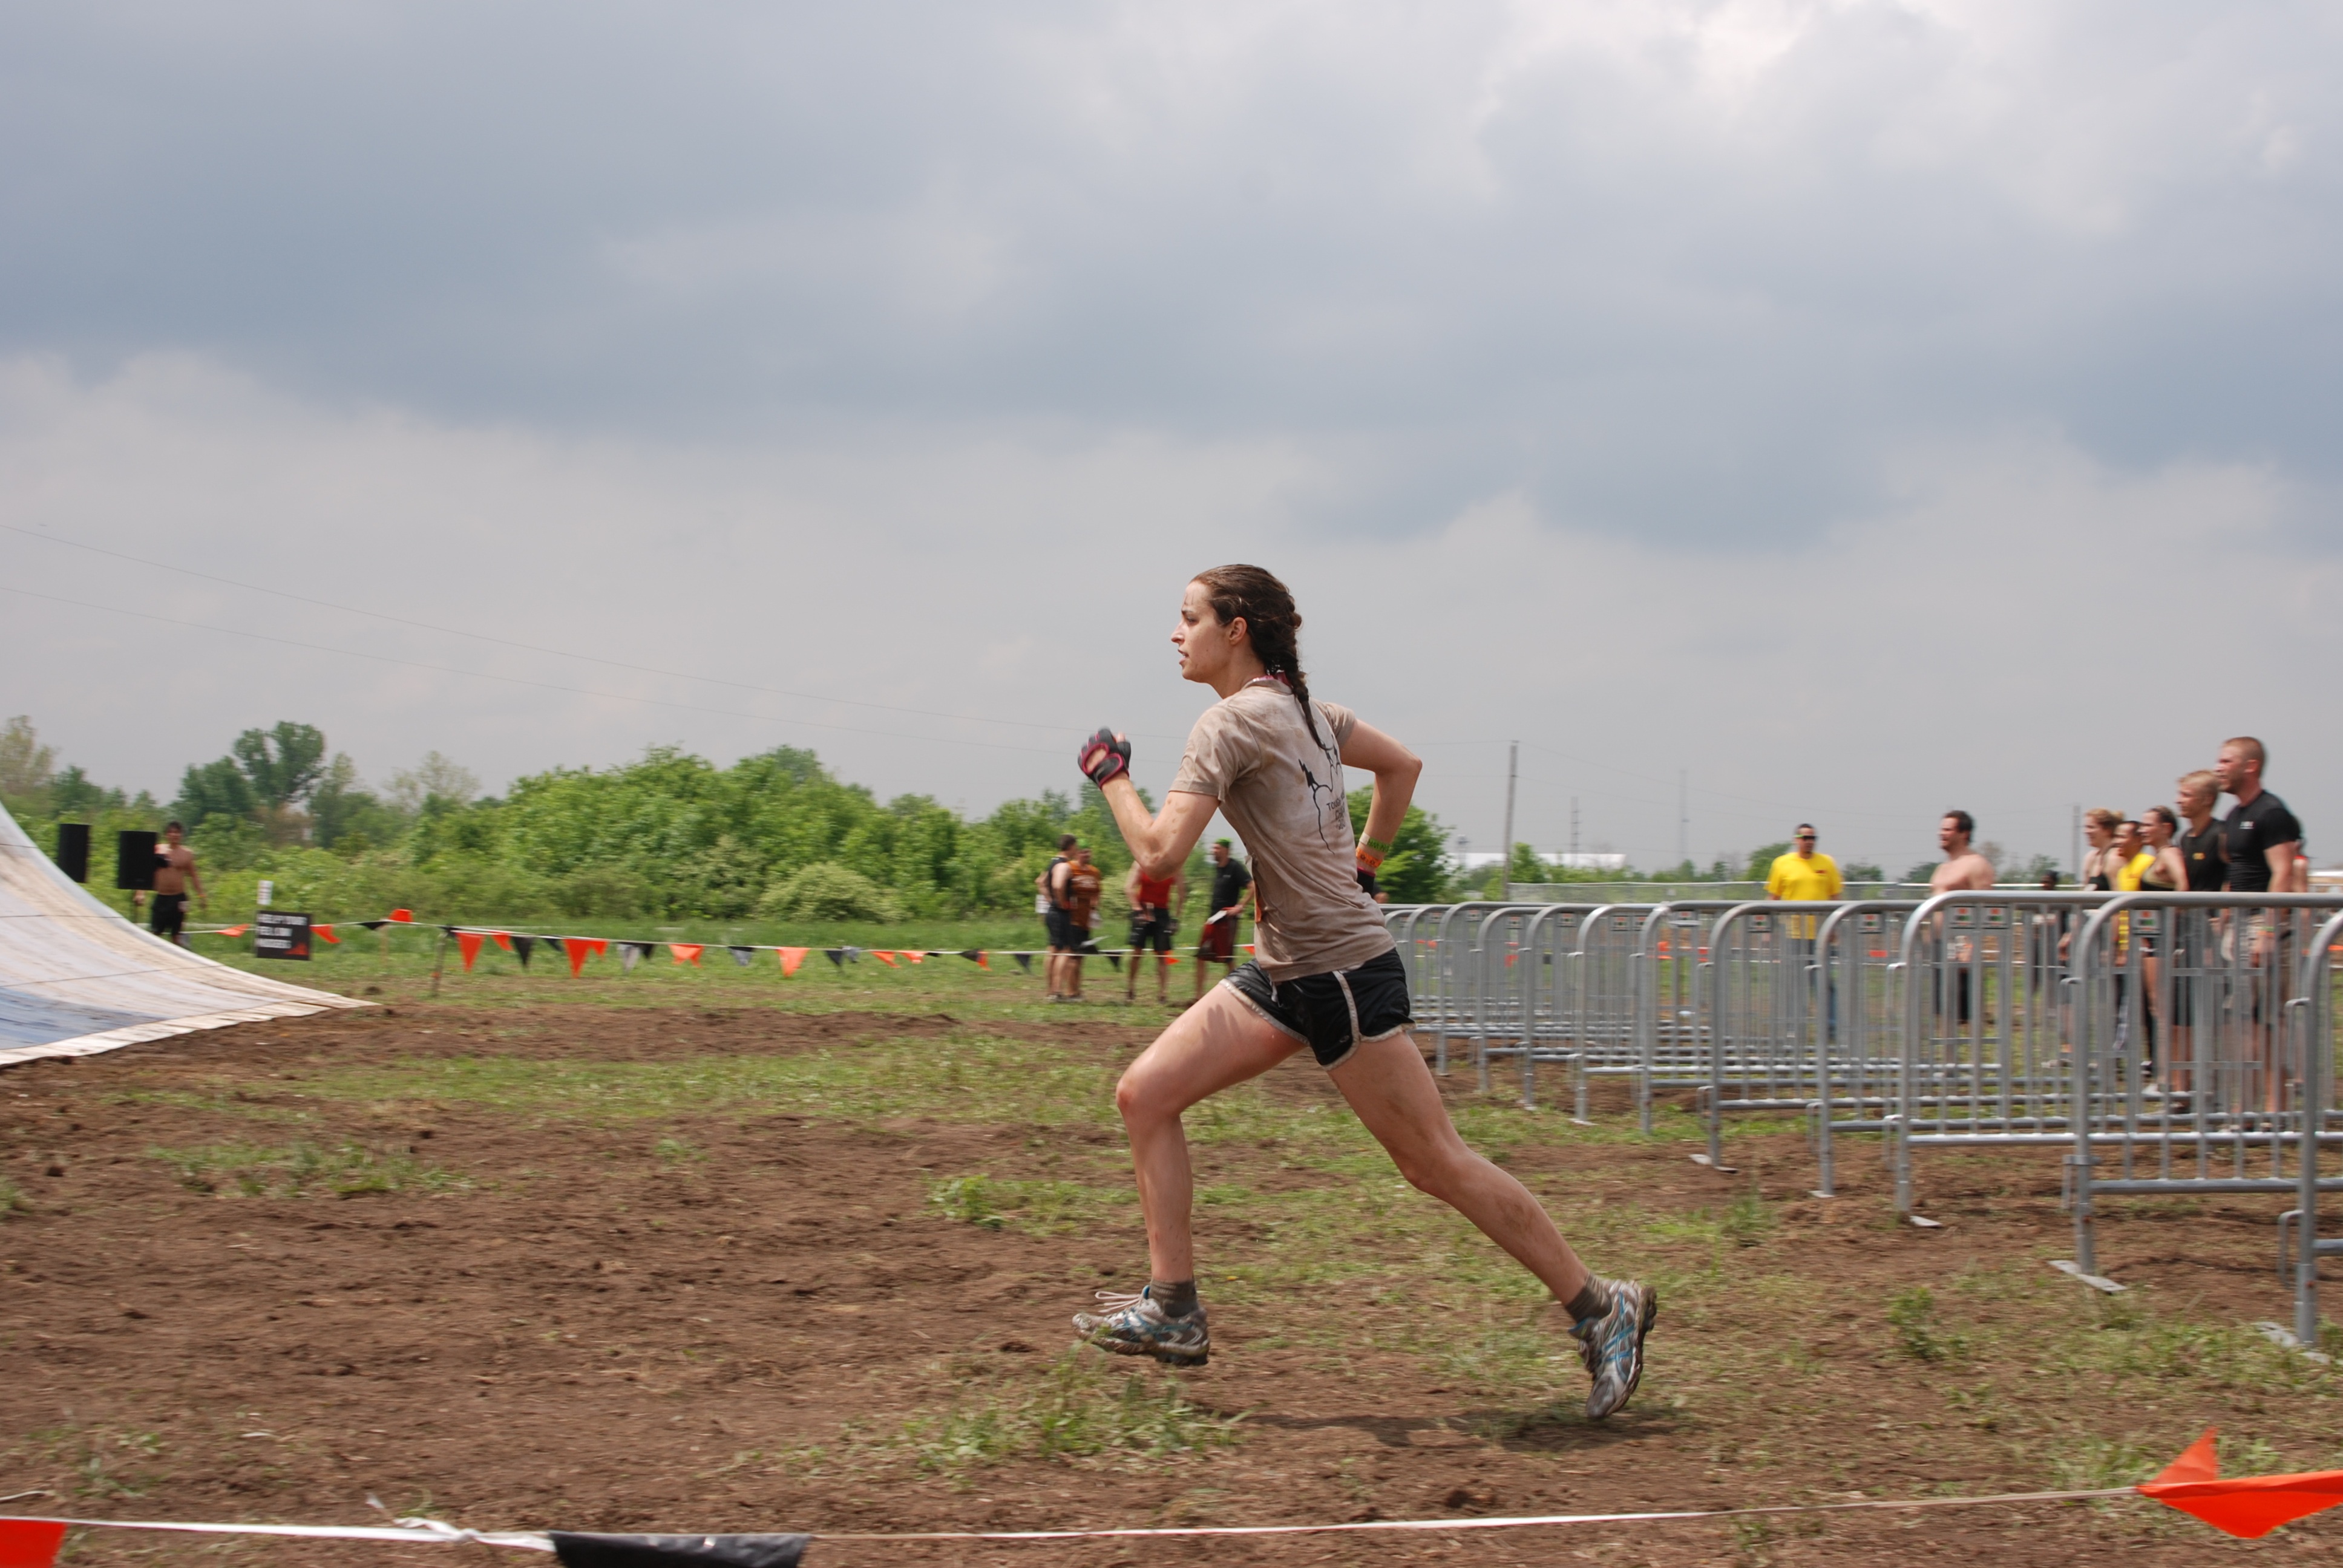
person, girl, woman, running, run, recreation, mud, dirty, jogging, race, sports, endurance, athletics, sprint, challenge, muddy, physical exercise, outdoor recreation, human action, endurance sports, ultramarathon, duathlon, track and field athletics, cross country running